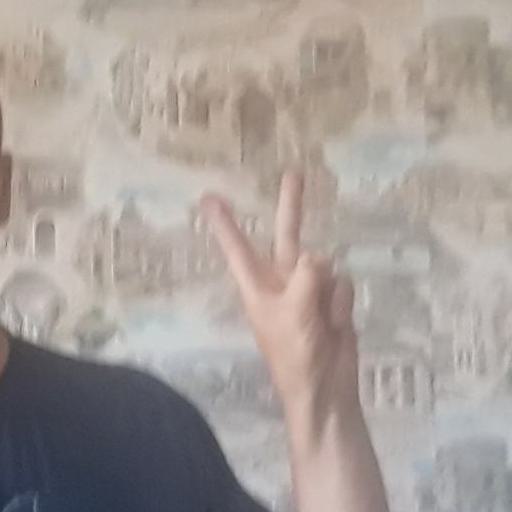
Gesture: peace